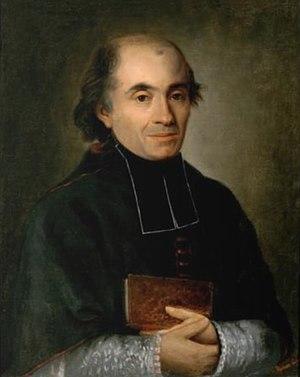
Père Pierre Bonhomme
Cette page dresse la liste des béatifications prononcées par le pape Jean-Paul II.
Pierre Bonhomme né à Gramat le 4 juillet 1803, et mort le 9 septembre 1861 dans cette même ville, est un prêtre catholique français. Il est le fondateur de la Congrégation des Sœurs de Notre-Dame du Calvaire. Il a été béatifié par Jean-Paul II le 23 mars 2003.